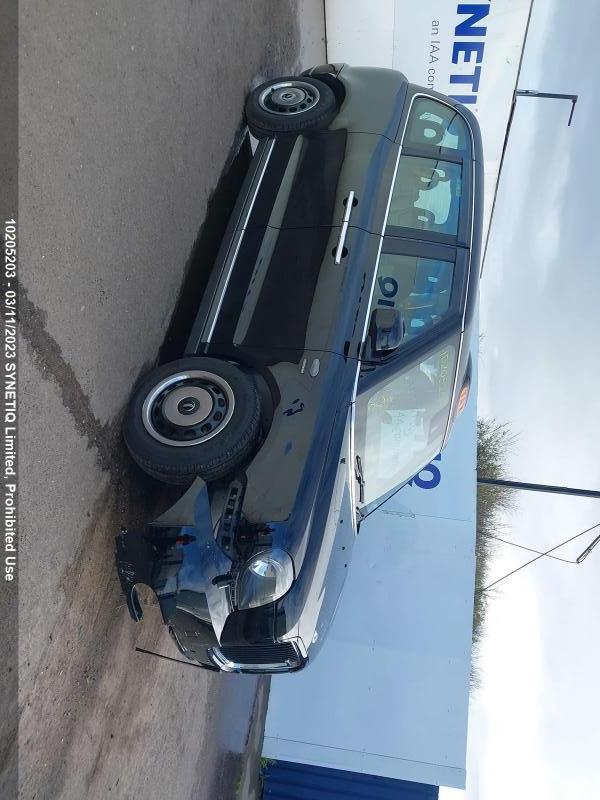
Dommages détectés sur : pare-choc avant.
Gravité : majeur